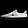
Label: Sneaker